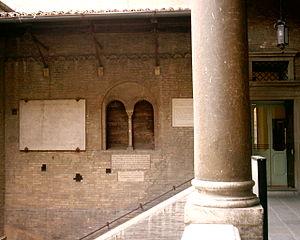
Le Palazzo comunale est l’hôtel de ville de Modène qui ferme les côtés est et nord de la Piazza Grande ; il est le siège de la municipalité de Modène.